Rab Noakes

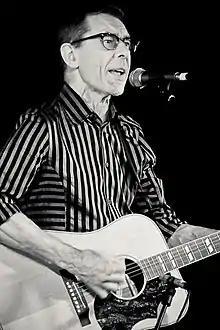
Noakes at the Oran Mor, Glasgow, 2010

Robert Ogilvie Noakes (13 May 1947 – 11 November 2022) was a Scottish singer-songwriter. He was at the forefront of Scottish folk music for over 50 years and recorded over 19 studio albums. He toured folk clubs and often performed at the Glasgow music festival Celtic Connections.